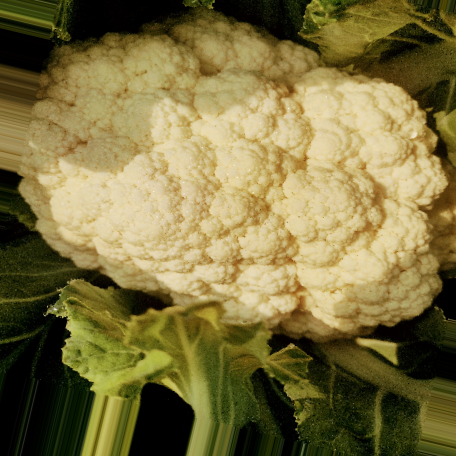
Label: Disease Free